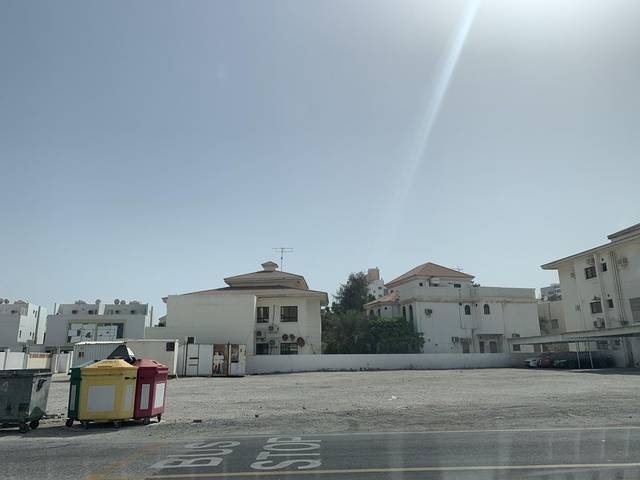
Region: Bahrain
Coordinates: 26.206, 50.589